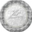
Label: plate